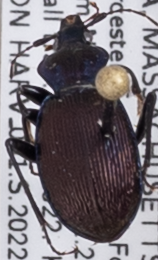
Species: Sphaeroderus canadensis canadensis
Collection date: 2022-06-01
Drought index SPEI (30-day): -1.376
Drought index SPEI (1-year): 0.63
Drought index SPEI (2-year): -0.588